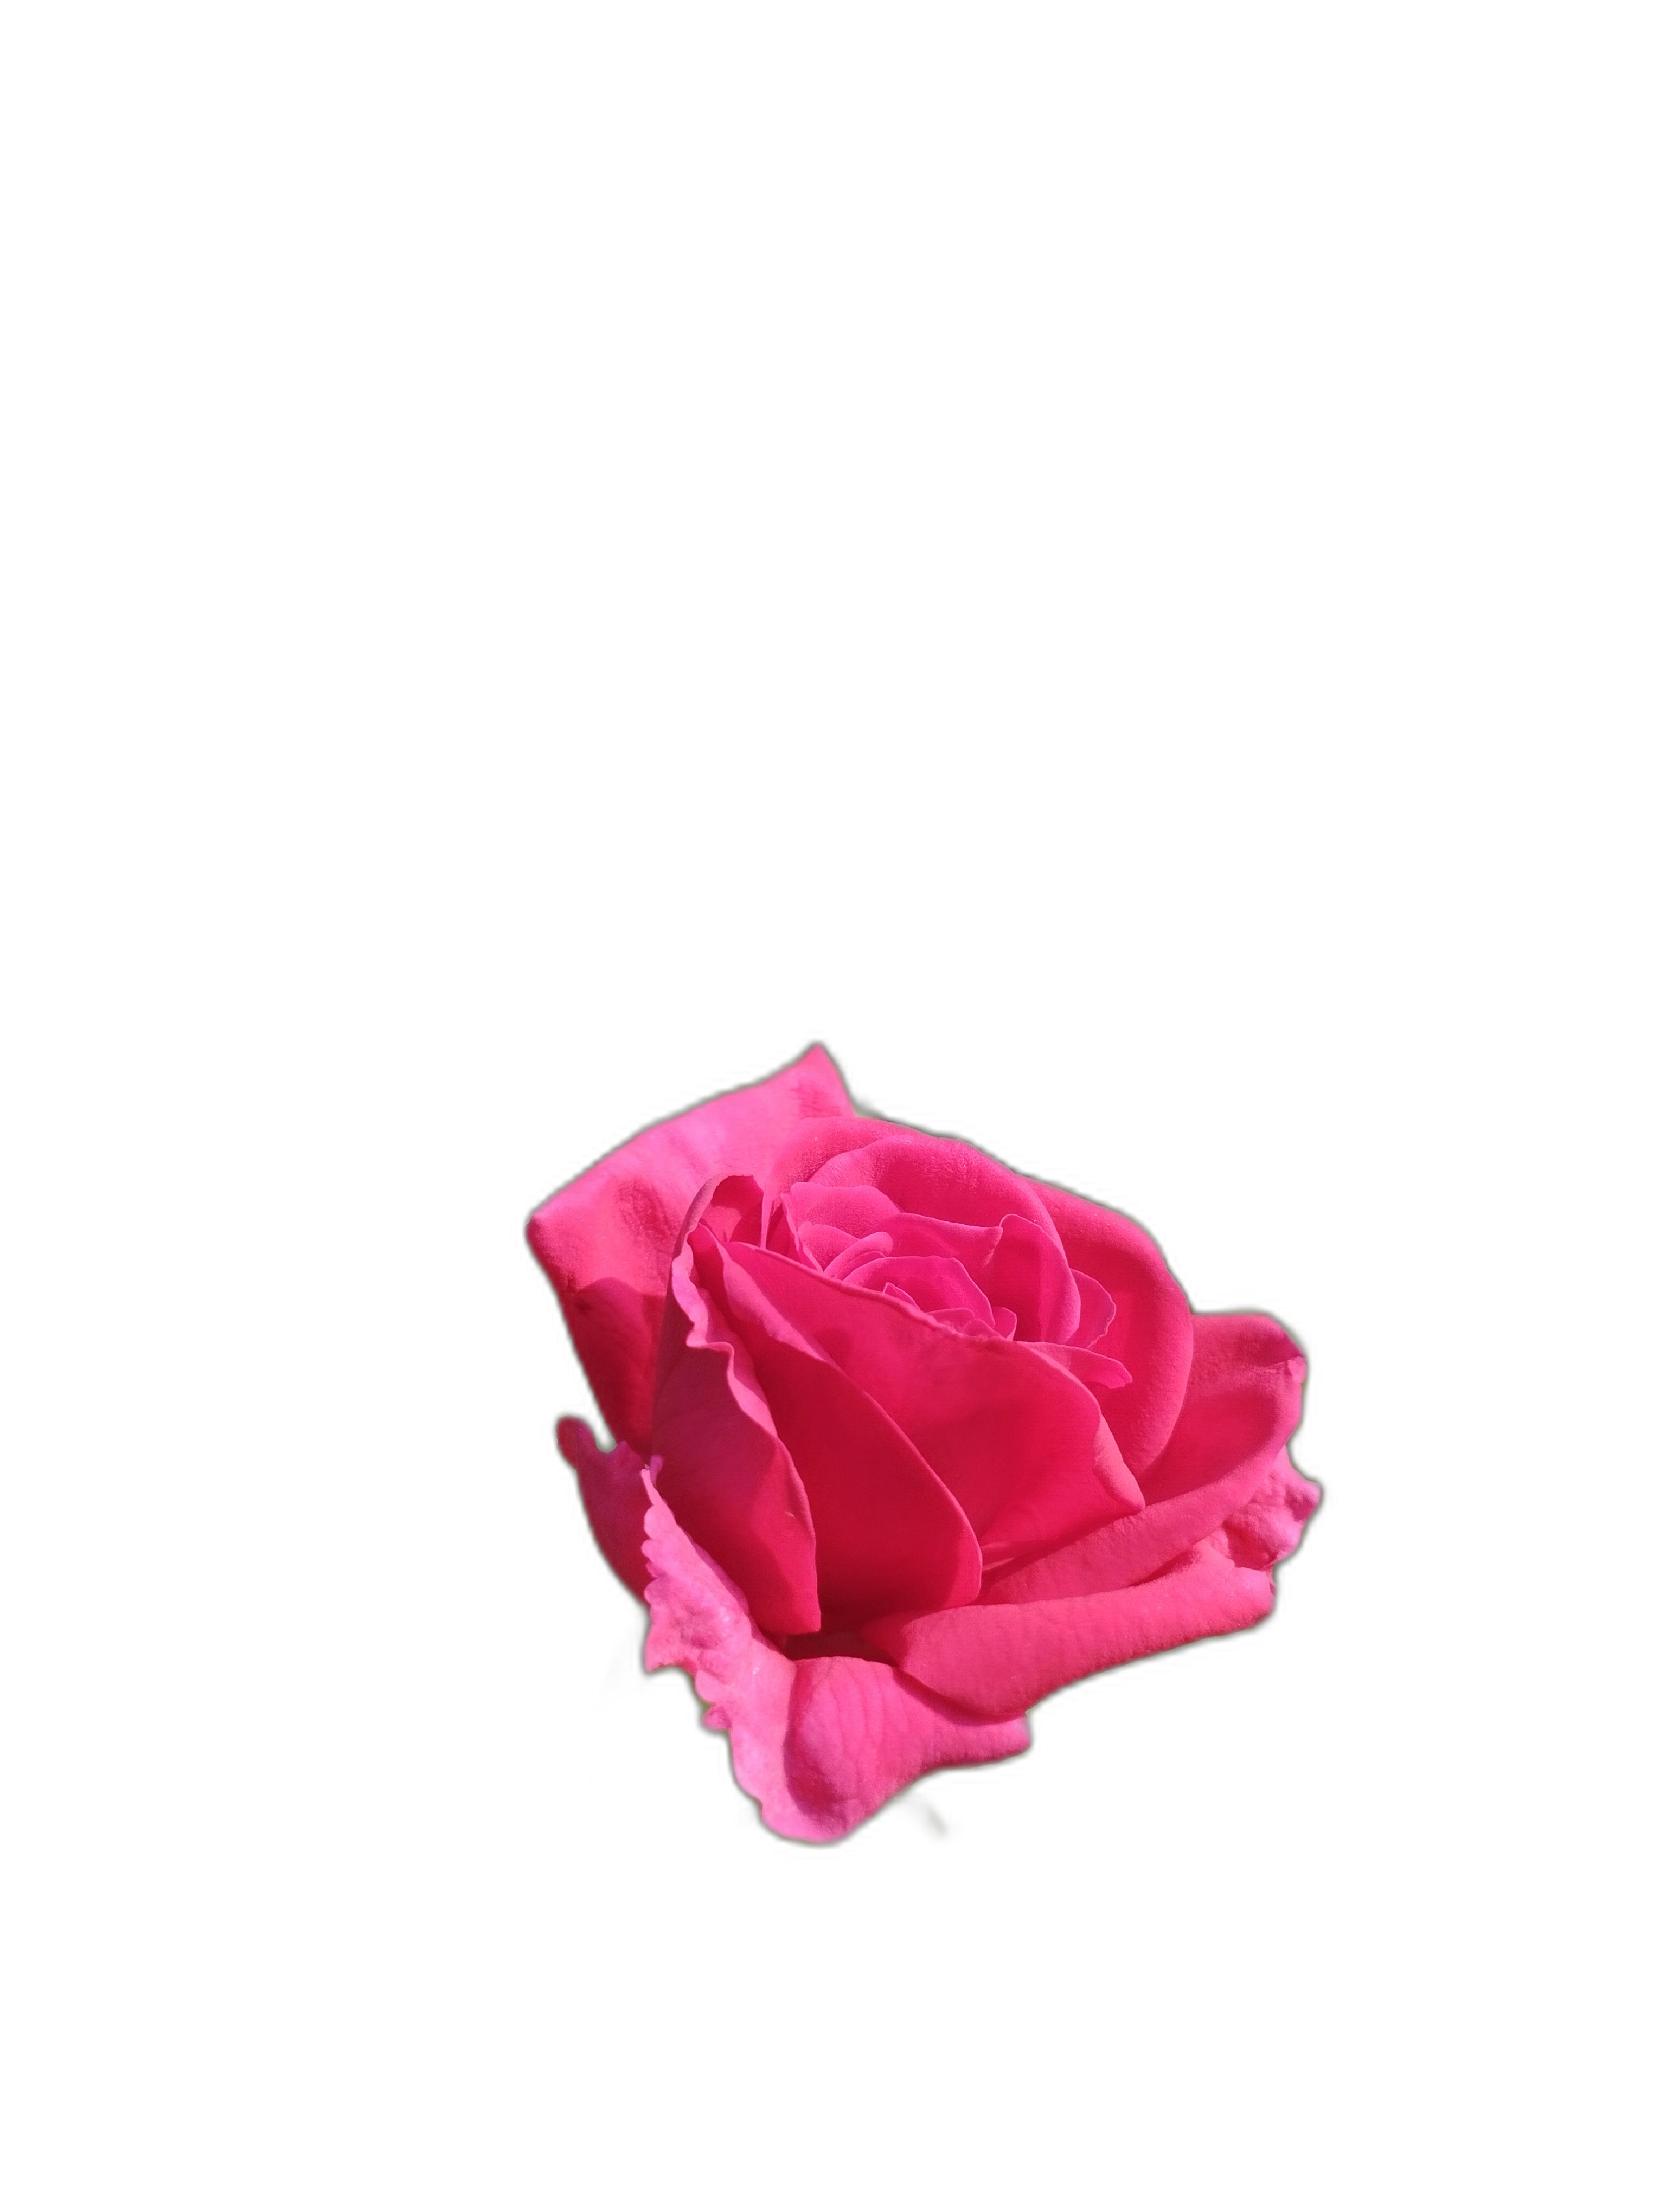
Label: Rose